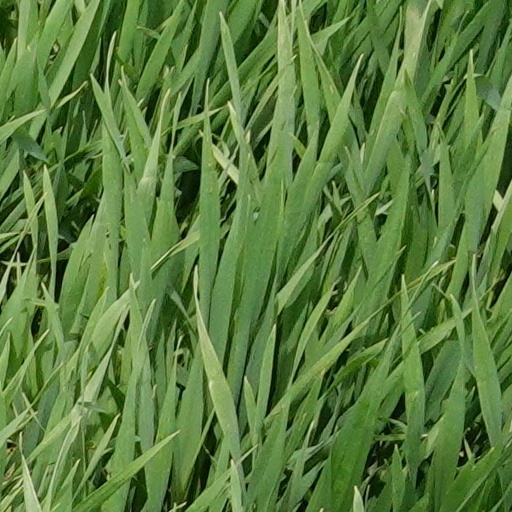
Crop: wheat